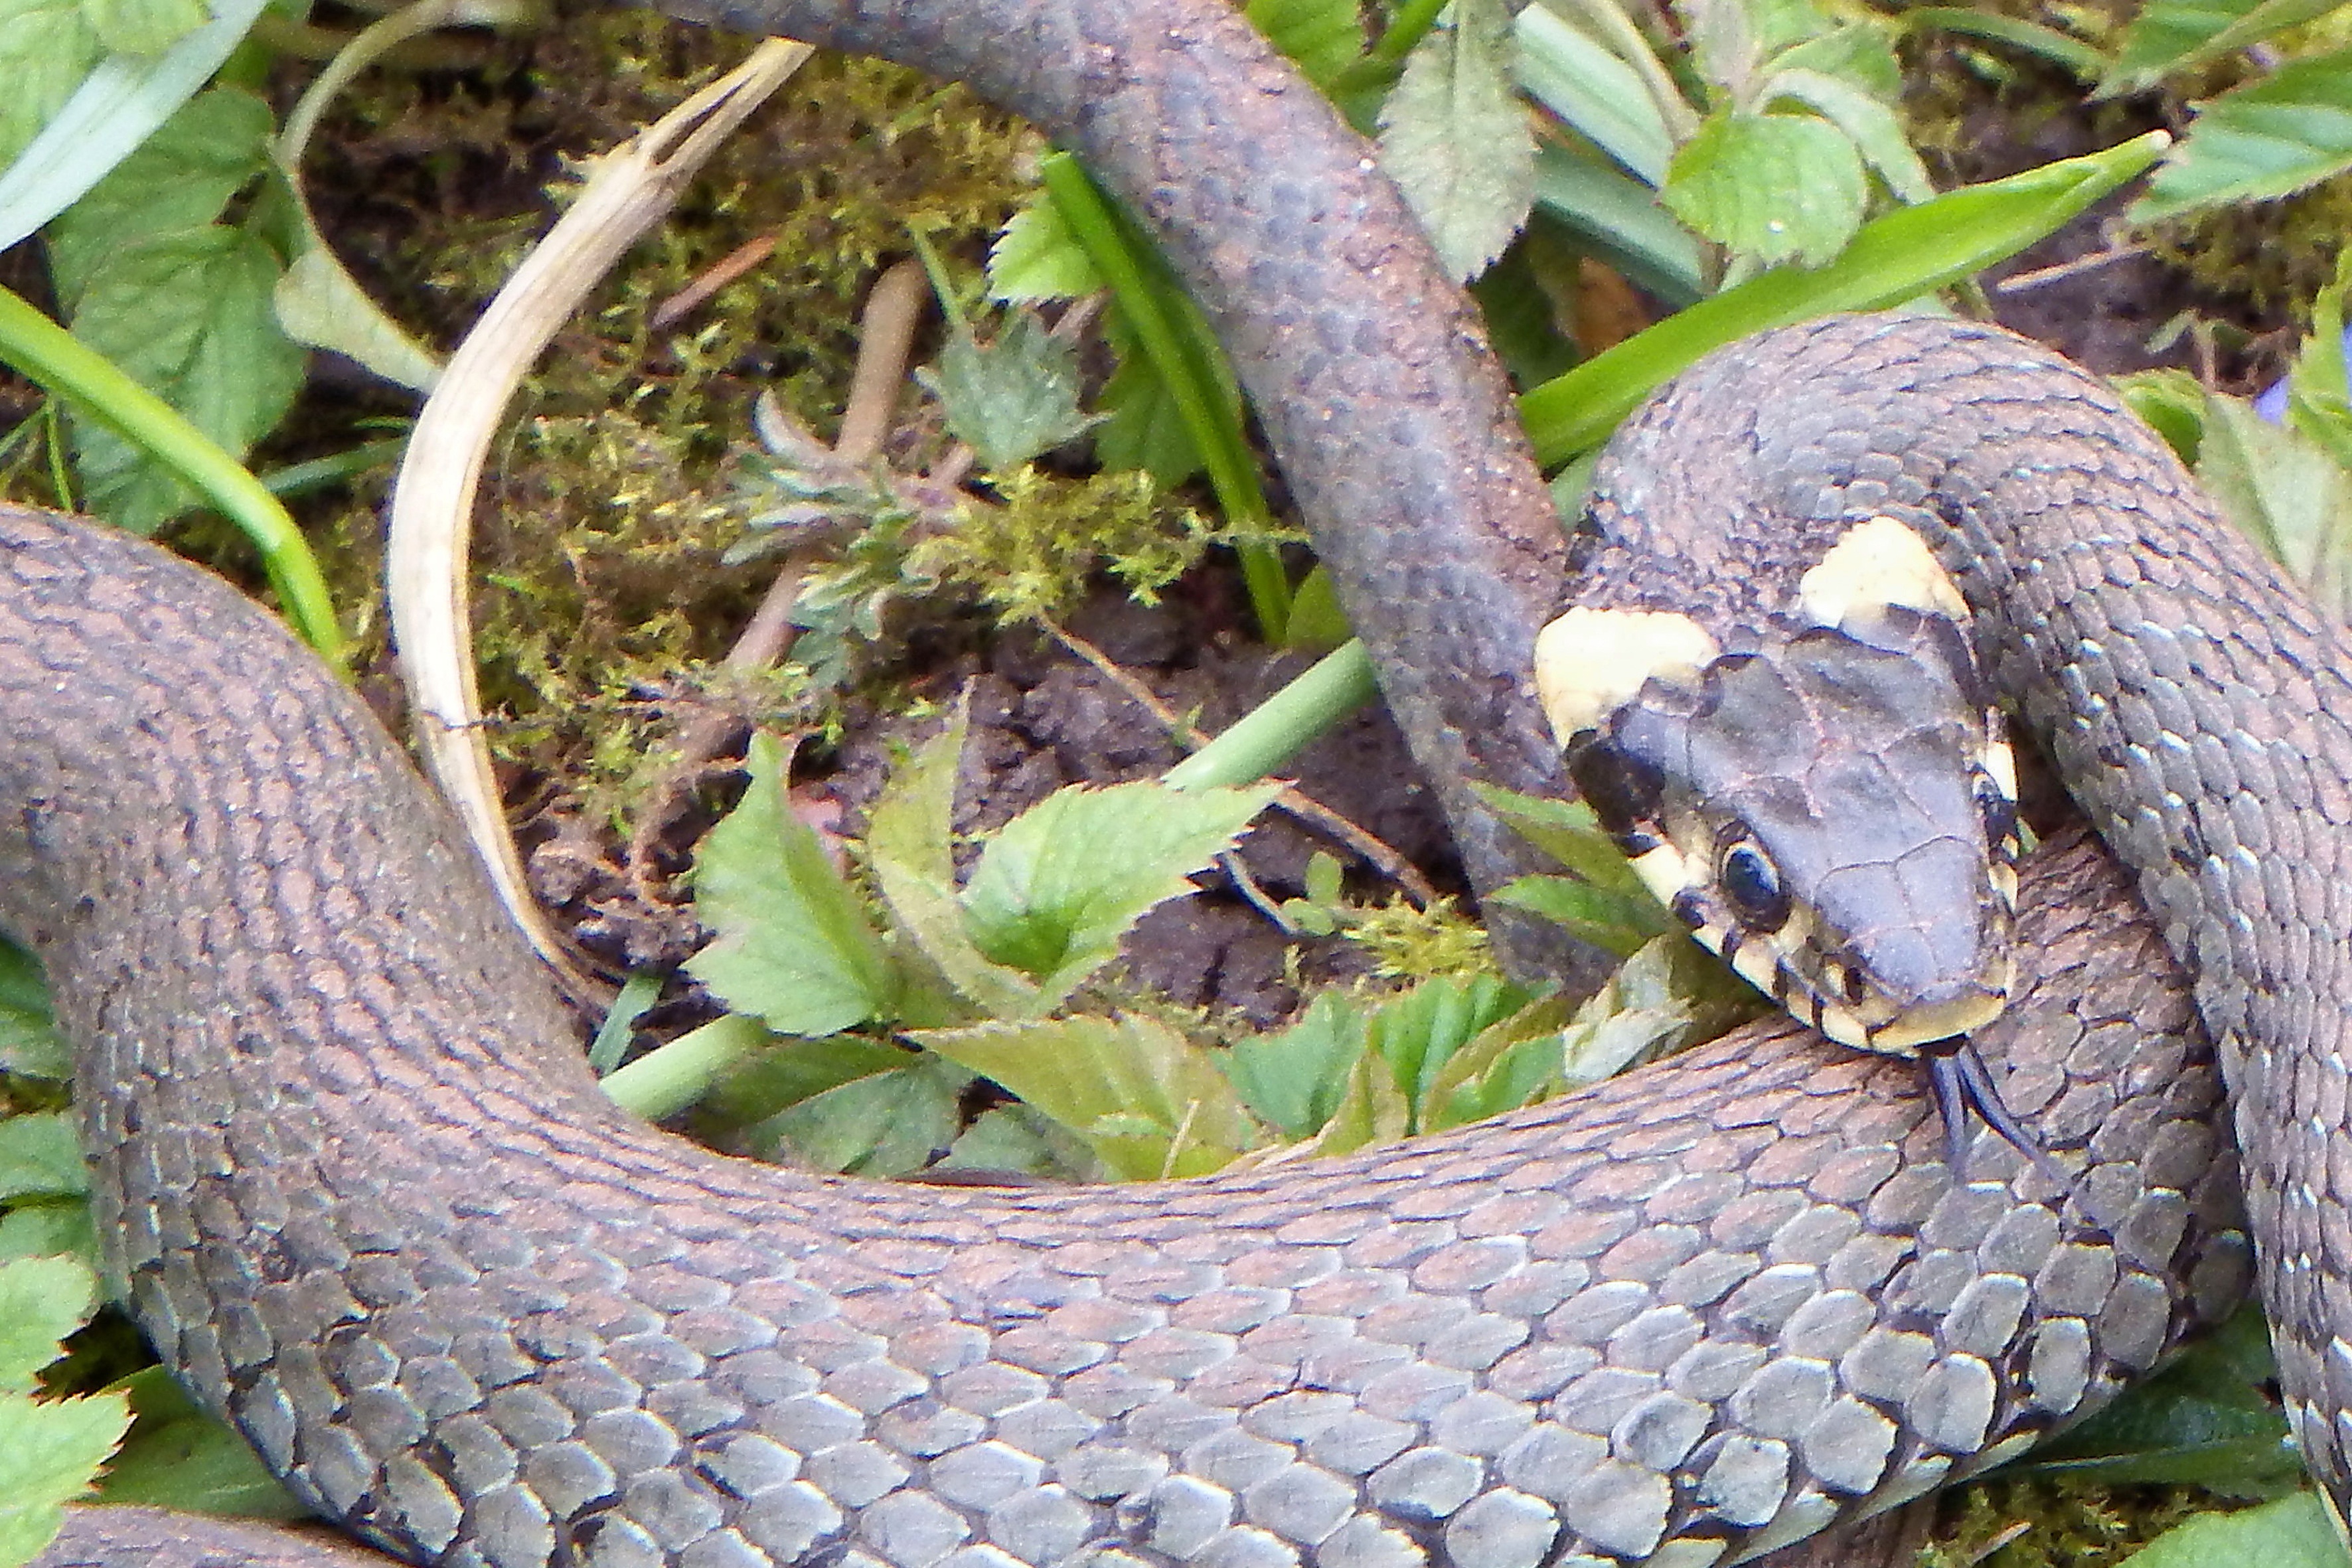
nature, wildlife, reptile, fauna, snake, vertebrate, natter, species, serpent, lacerta, viper, grass snake, elapidae, non hazardous, garter snake, natrix natrix, colubridae, boa constrictor, scaled reptile, lacertidae, boas, hognose snake